Toyota Highlander

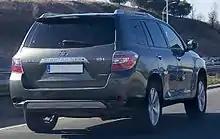
Pre-facelift Toyota Highlander Hybrid Limited (Spain)

The Hybrid features Toyota's Hybrid Synergy Drive which continues to allow an electric only powered mode for short distances and speeds. Weight and cost have been improved over the previous hybrid.